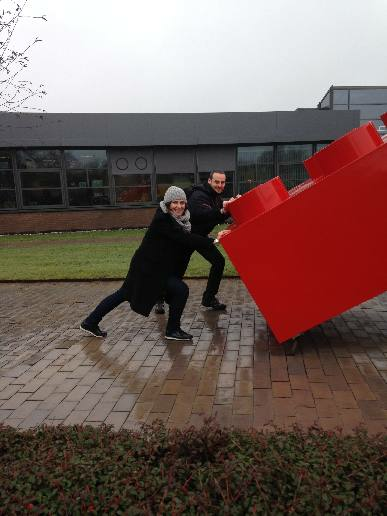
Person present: Yes